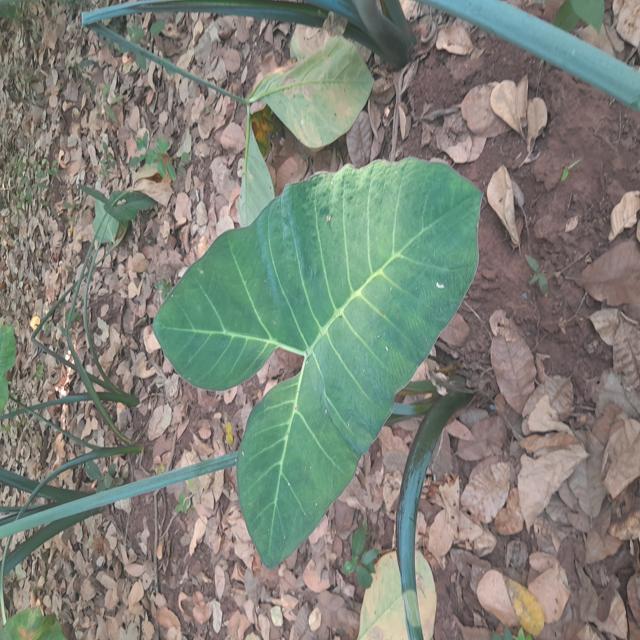
Label: Healthy